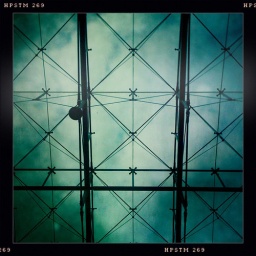
The glass roof over the train platforms